Power to the People (Italy)

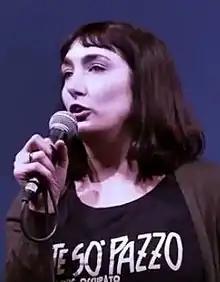
Viola Carofalo, former national spokesperson and leader

Power to the People! (PaP) is a political party in Italy. It was launched in December 2017 as a left-wing joint electoral list of anti-capitalist parties and movements which ran in the 2018 general election.